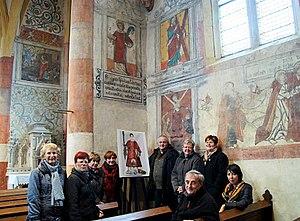
L’église Saint-Martin de Sillegny est l'église paroissiale de la commune de Sillegny en Moselle. L'édifice est également appelé la petite sixtine Lorraine ou la sixtine de la Seille parce que l'intégralité de l'édifice est recouvert de fresques du XVᵉ et XVIᵉ siècle.
Césaire de Terracina ou Cézaire, est un diacre et martyr de l’Église. Sa fête est célébrée le 1ᵉʳ novembre et le 27 août. L'église San Cesareo de Appia à Rome et la Cathédrale de Terracina lui sont dédiées.